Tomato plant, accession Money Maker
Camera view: horizontal (90 deg, fisheye); turntable rotation: 90 degrees
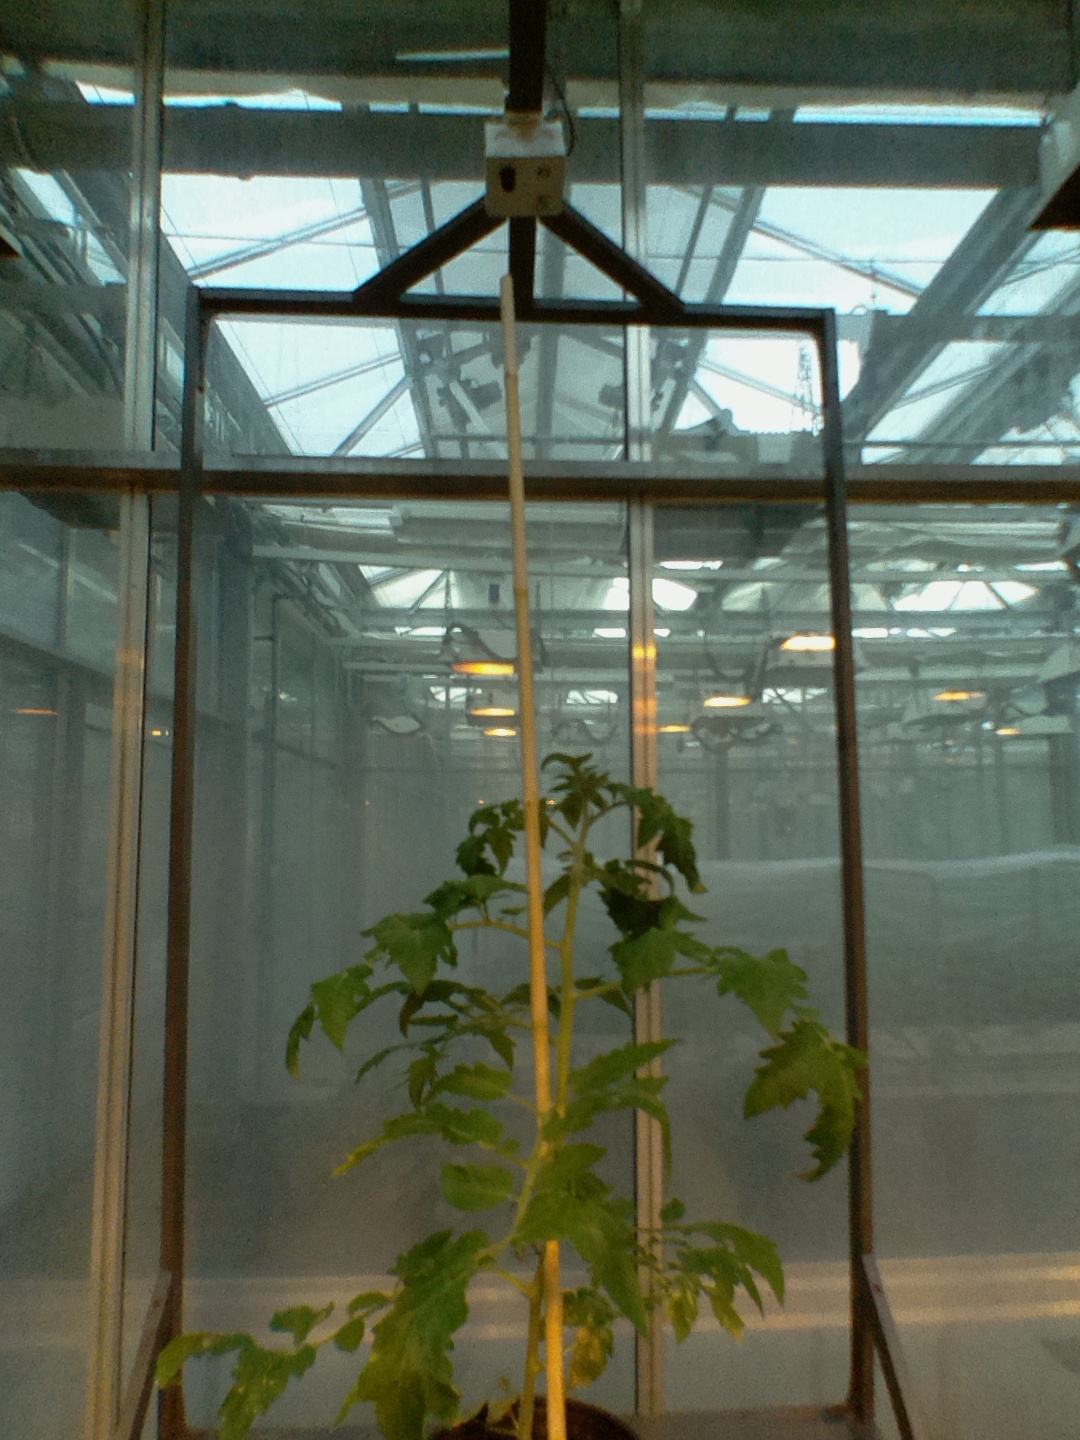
BBCH growth stage 60: First flowers open